Candy or Mint

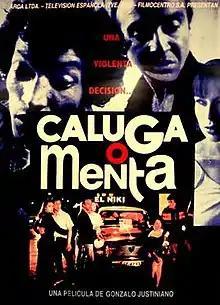
Chilean theatrical release poster

Candy or Mint, also known as El Niki, is a 1990 Chilean crime drama directed by Gonzalo Justiniano and one of the country's first post-Pinochet dictatorship films.